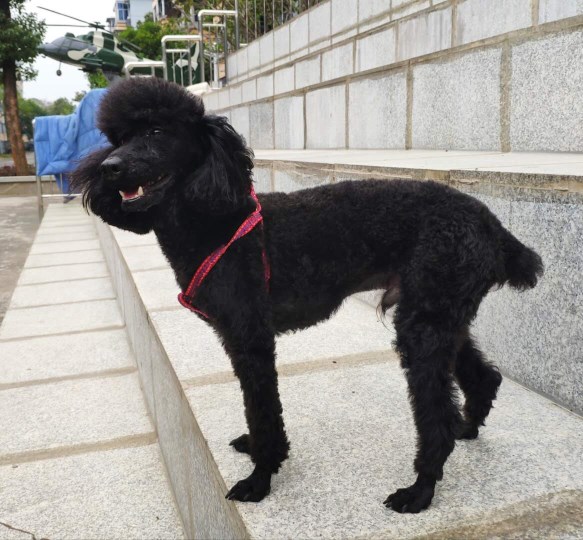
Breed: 2925-n000114-toy_poodle